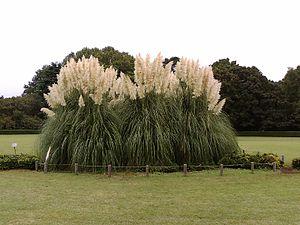
Le jardin botanique de Jindai est situé au bord du plateau de Musashino, juste au-dessus du Jindai-ji dans la ville de Chōfu, à Tokyo. Il s'étend sur une superficie de 425 433 m², et chacune de ses trente zones possède des variétés d'une espèce de plante. Des expositions d'ume, de sakura, de rhododendrons, de cornouiller, de pivoines, de roses, de wisteria ou autre fleurs sont présentées tous les mois. Devant le temple au-dessous se trouve également une zone humide annexe pour des plantes aquatiques, où sont cultivés des iris.